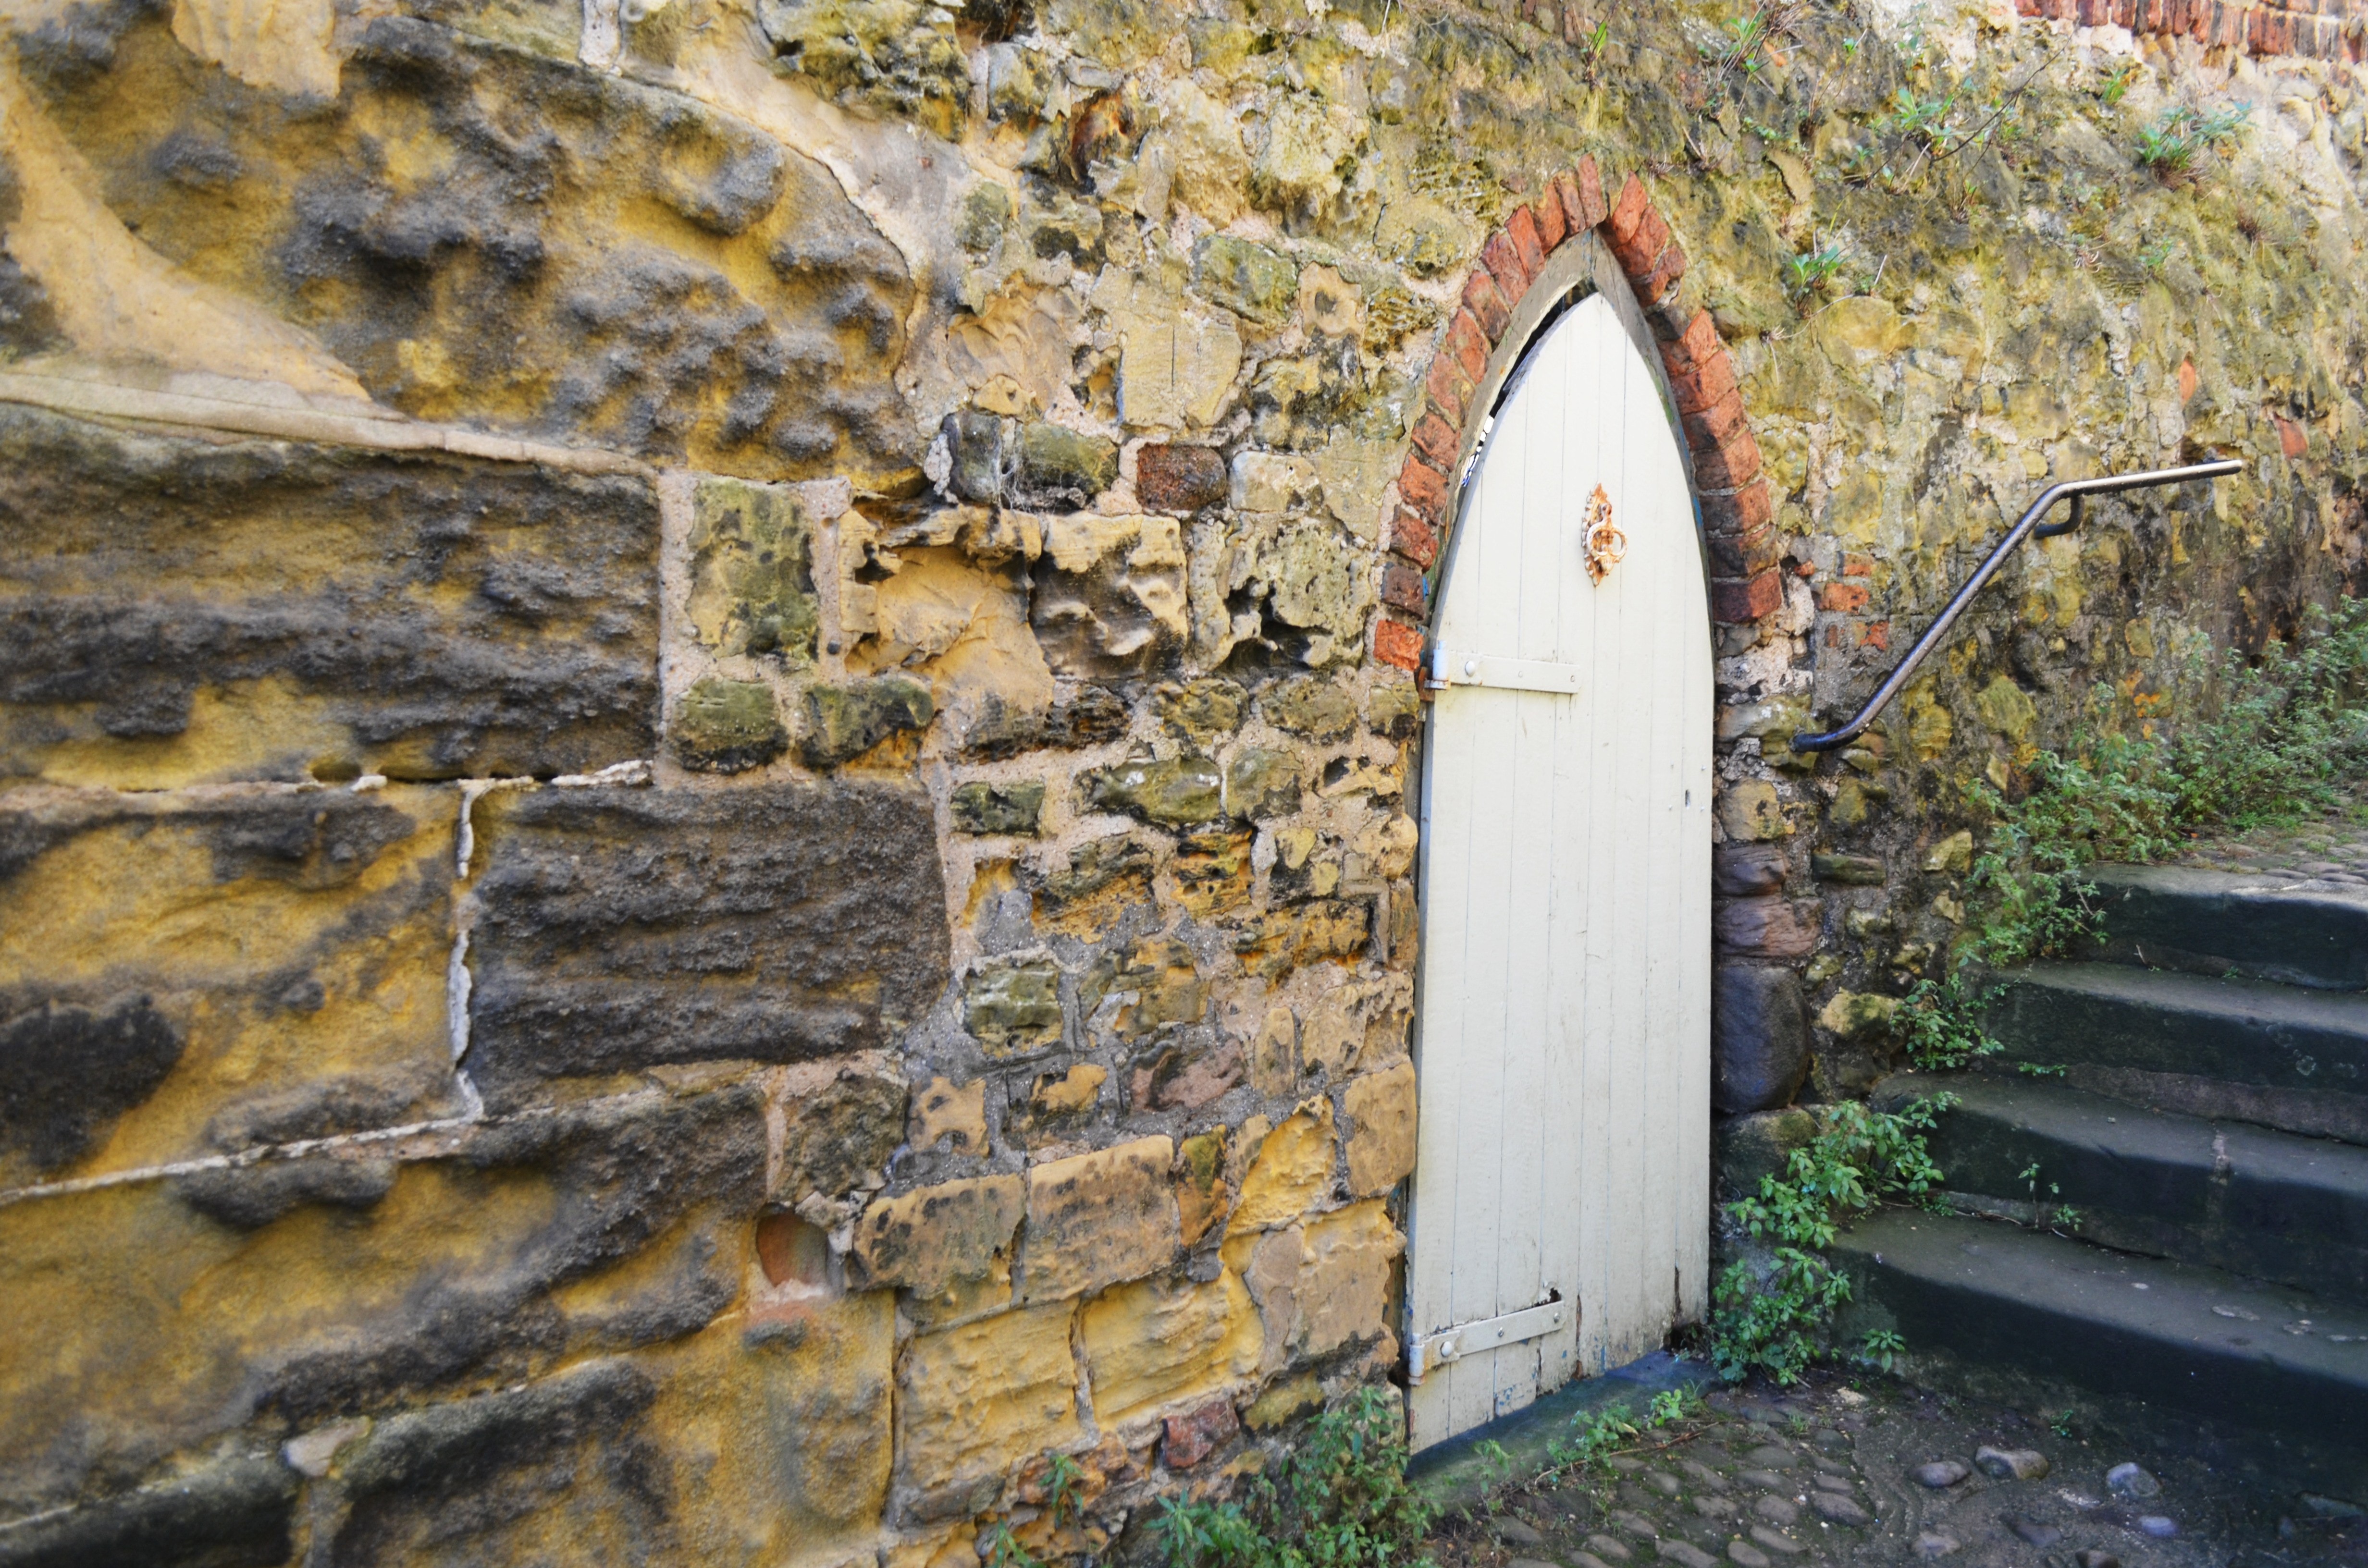
landscape, tree, rock, wood, house, building, wall, stone, exterior, stone wall, door, textured, brickwall, historical, brickwork, masonry, aged, outdoor structure